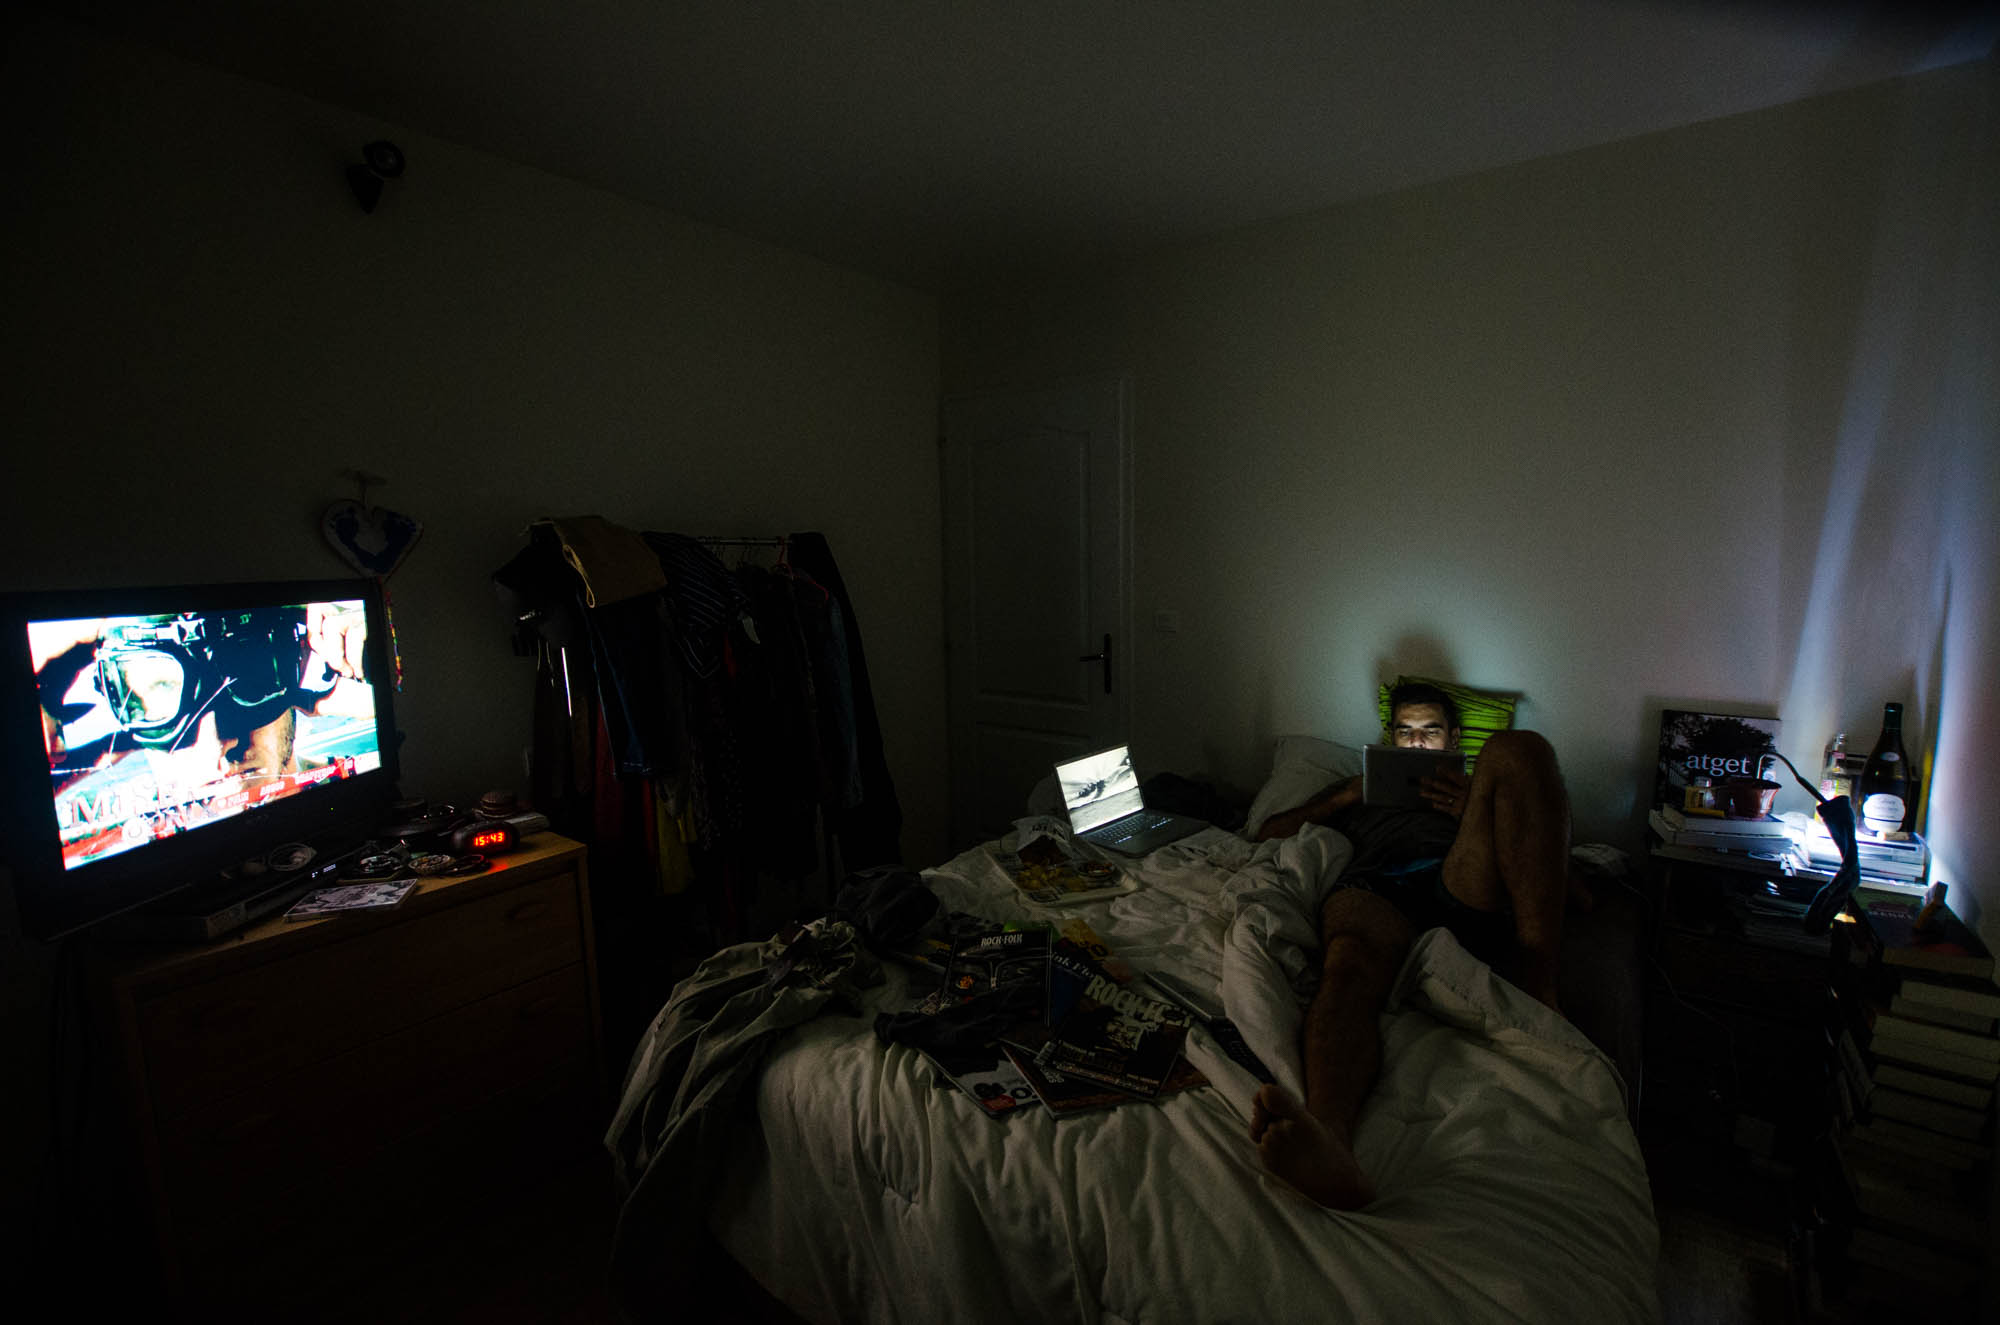
light, portrait, darkness, room, couleur, screenshot